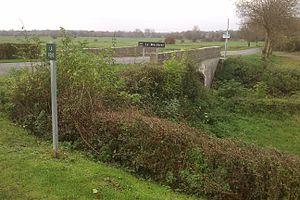
pont du fr:merderet du Manoir de la Fière
Albany et Boston sont les noms codes des opérations menées respectivement par les parachutistes des 101ᵉ et 82ᵉ divisions aéroportées américaines dès la nuit du 5 au 6 juin 1944 dans le cadre général de l'opération Overlord, dont l'opération Neptune fut la phase d'assaut. Elles furent précédées par la mise en place des pathfinders et suivies par l'atterrissage des planeurs de ces mêmes divisions.
Le Merderet est une rivière française du nord Cotentin, situé dans le département de la Manche et un affluent du fleuve la Douve.